Ray Kroc

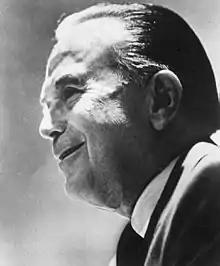
Kroc in 1976

Raymond Albert Kroc (October 5, 1902 – January 14, 1984) was an American businessman who was instrumental in turning McDonald's into the most successful global fast food corporation by revenue. He purchased it from the McDonald Brothers in 1961, after several years as their franchising agent, and served as its CEO from 1967 to 1973.